Richard Manning House

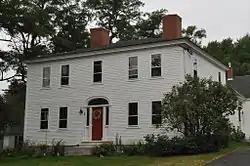

The Richard Manning House is a historic house on Raymond Cape Road in South Casco, Maine. This well-preserved c. 1795 wood-frame house is an excellent example of Federal architecture. Hawthorne and his mother lived here while Hawthorne's boyhood home was being built by his uncle after his father's death at sea. It is further notable as one of the places where the writer Nathaniel Hawthorne spent some of his childhood years. Richard Manning, a native of Salem, Massachusetts, was Hawthorne's uncle, and the house is located not far from Hawthorne's boyhood home. The house was listed on the National Register of Historic Places in 1993.